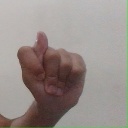
अक्षर: ट